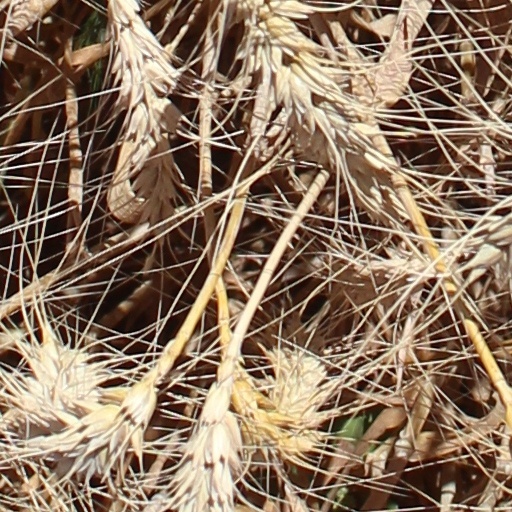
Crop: wheat